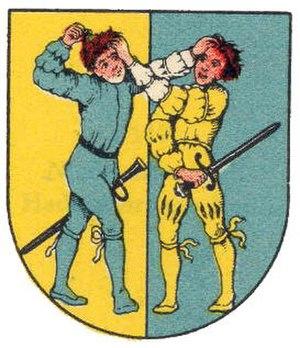
Hadersdorf-Kammern est une commune autrichienne du district de Krems en Basse-Autriche.